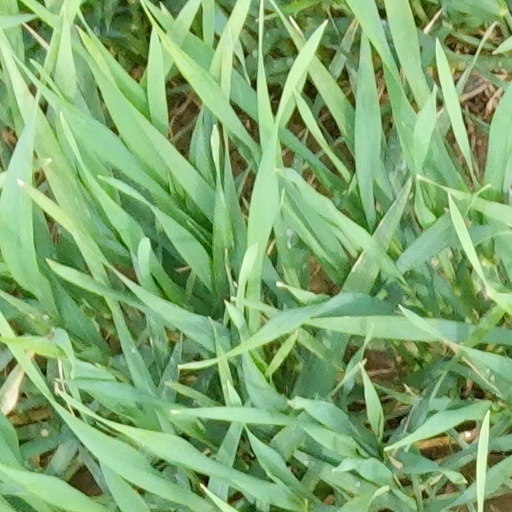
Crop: wheat